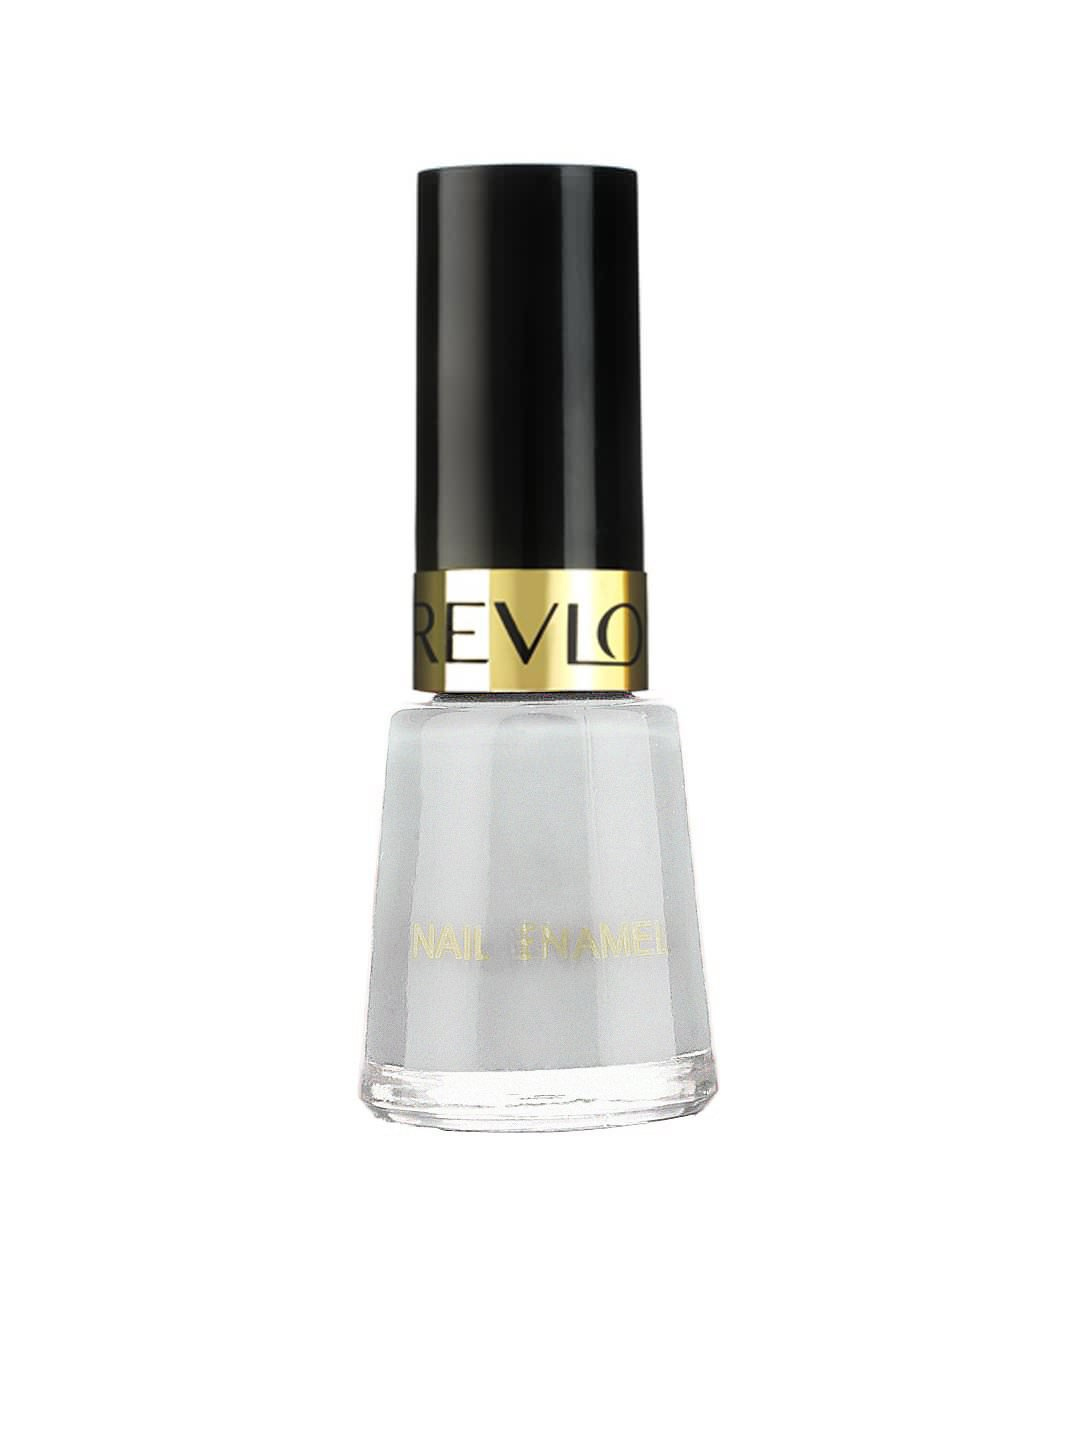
Revlon Silver Shower Nail Polish 317
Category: Personal Care / Nails / Nail Polish
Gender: Women
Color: Silver
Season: Spring 2017
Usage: Casual